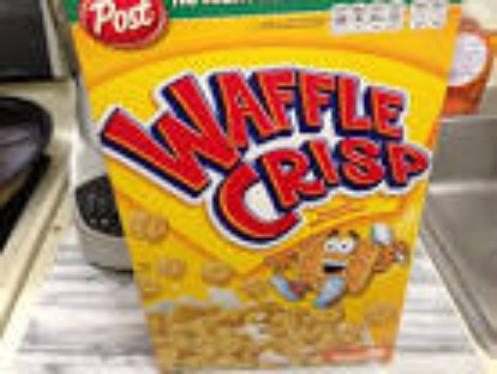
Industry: Food